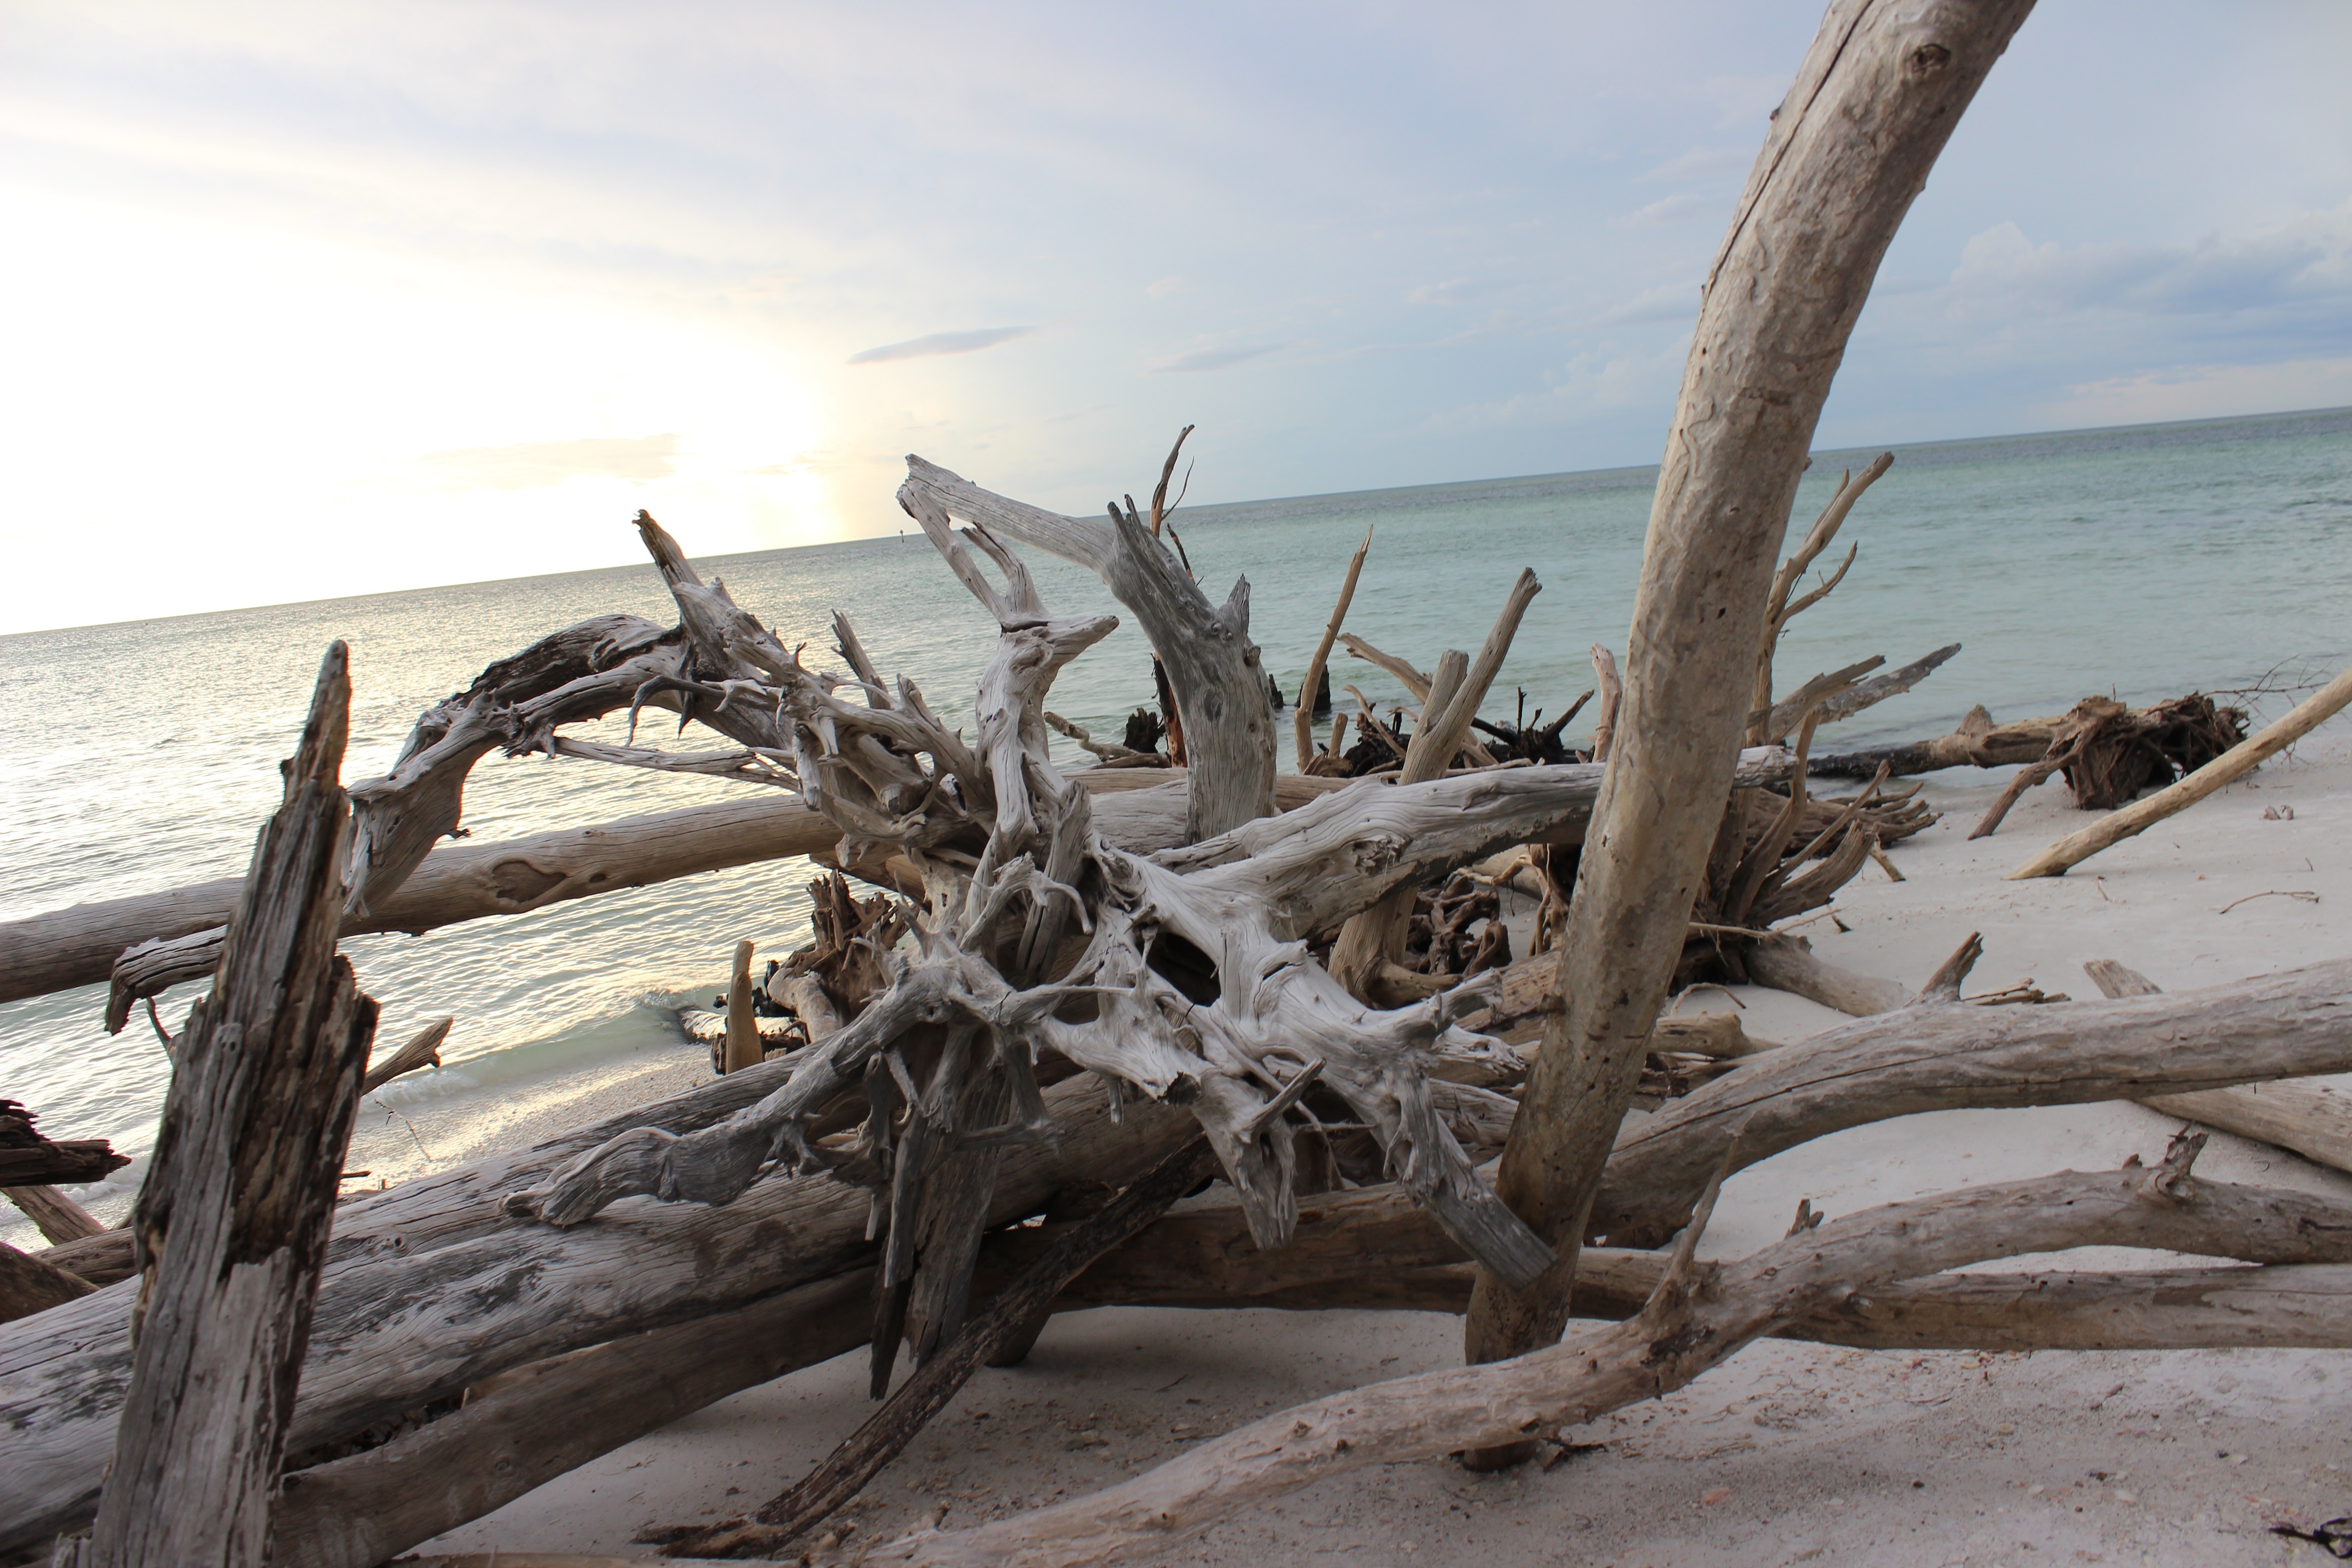
beach, driftwood, sea, coast, sand, ocean, wood, wind, vehicle, material, sculpture